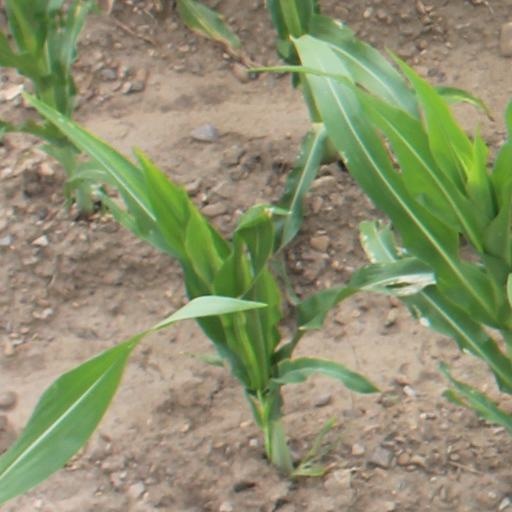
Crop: maize; corn